Scopoli's shearwater

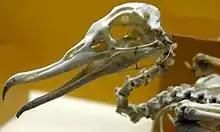
Skull of a Scopoli's shearwater

Scopoli's shearwater breeds on islands in the Mediterranean from the Chafarinas Islands off the Moroccan coast in the west to the Dodecanese (Greek islands) in the east. The largest colony is on the rocky island of Zembra, off the Tunisian coast. The colony contains between 141,000 and 223,000 breeding pairs which represents more than 75 percent of the global population. Other large colonies are on the island of Linosa in the Strait of Sicily, and on the Balearic Islands.